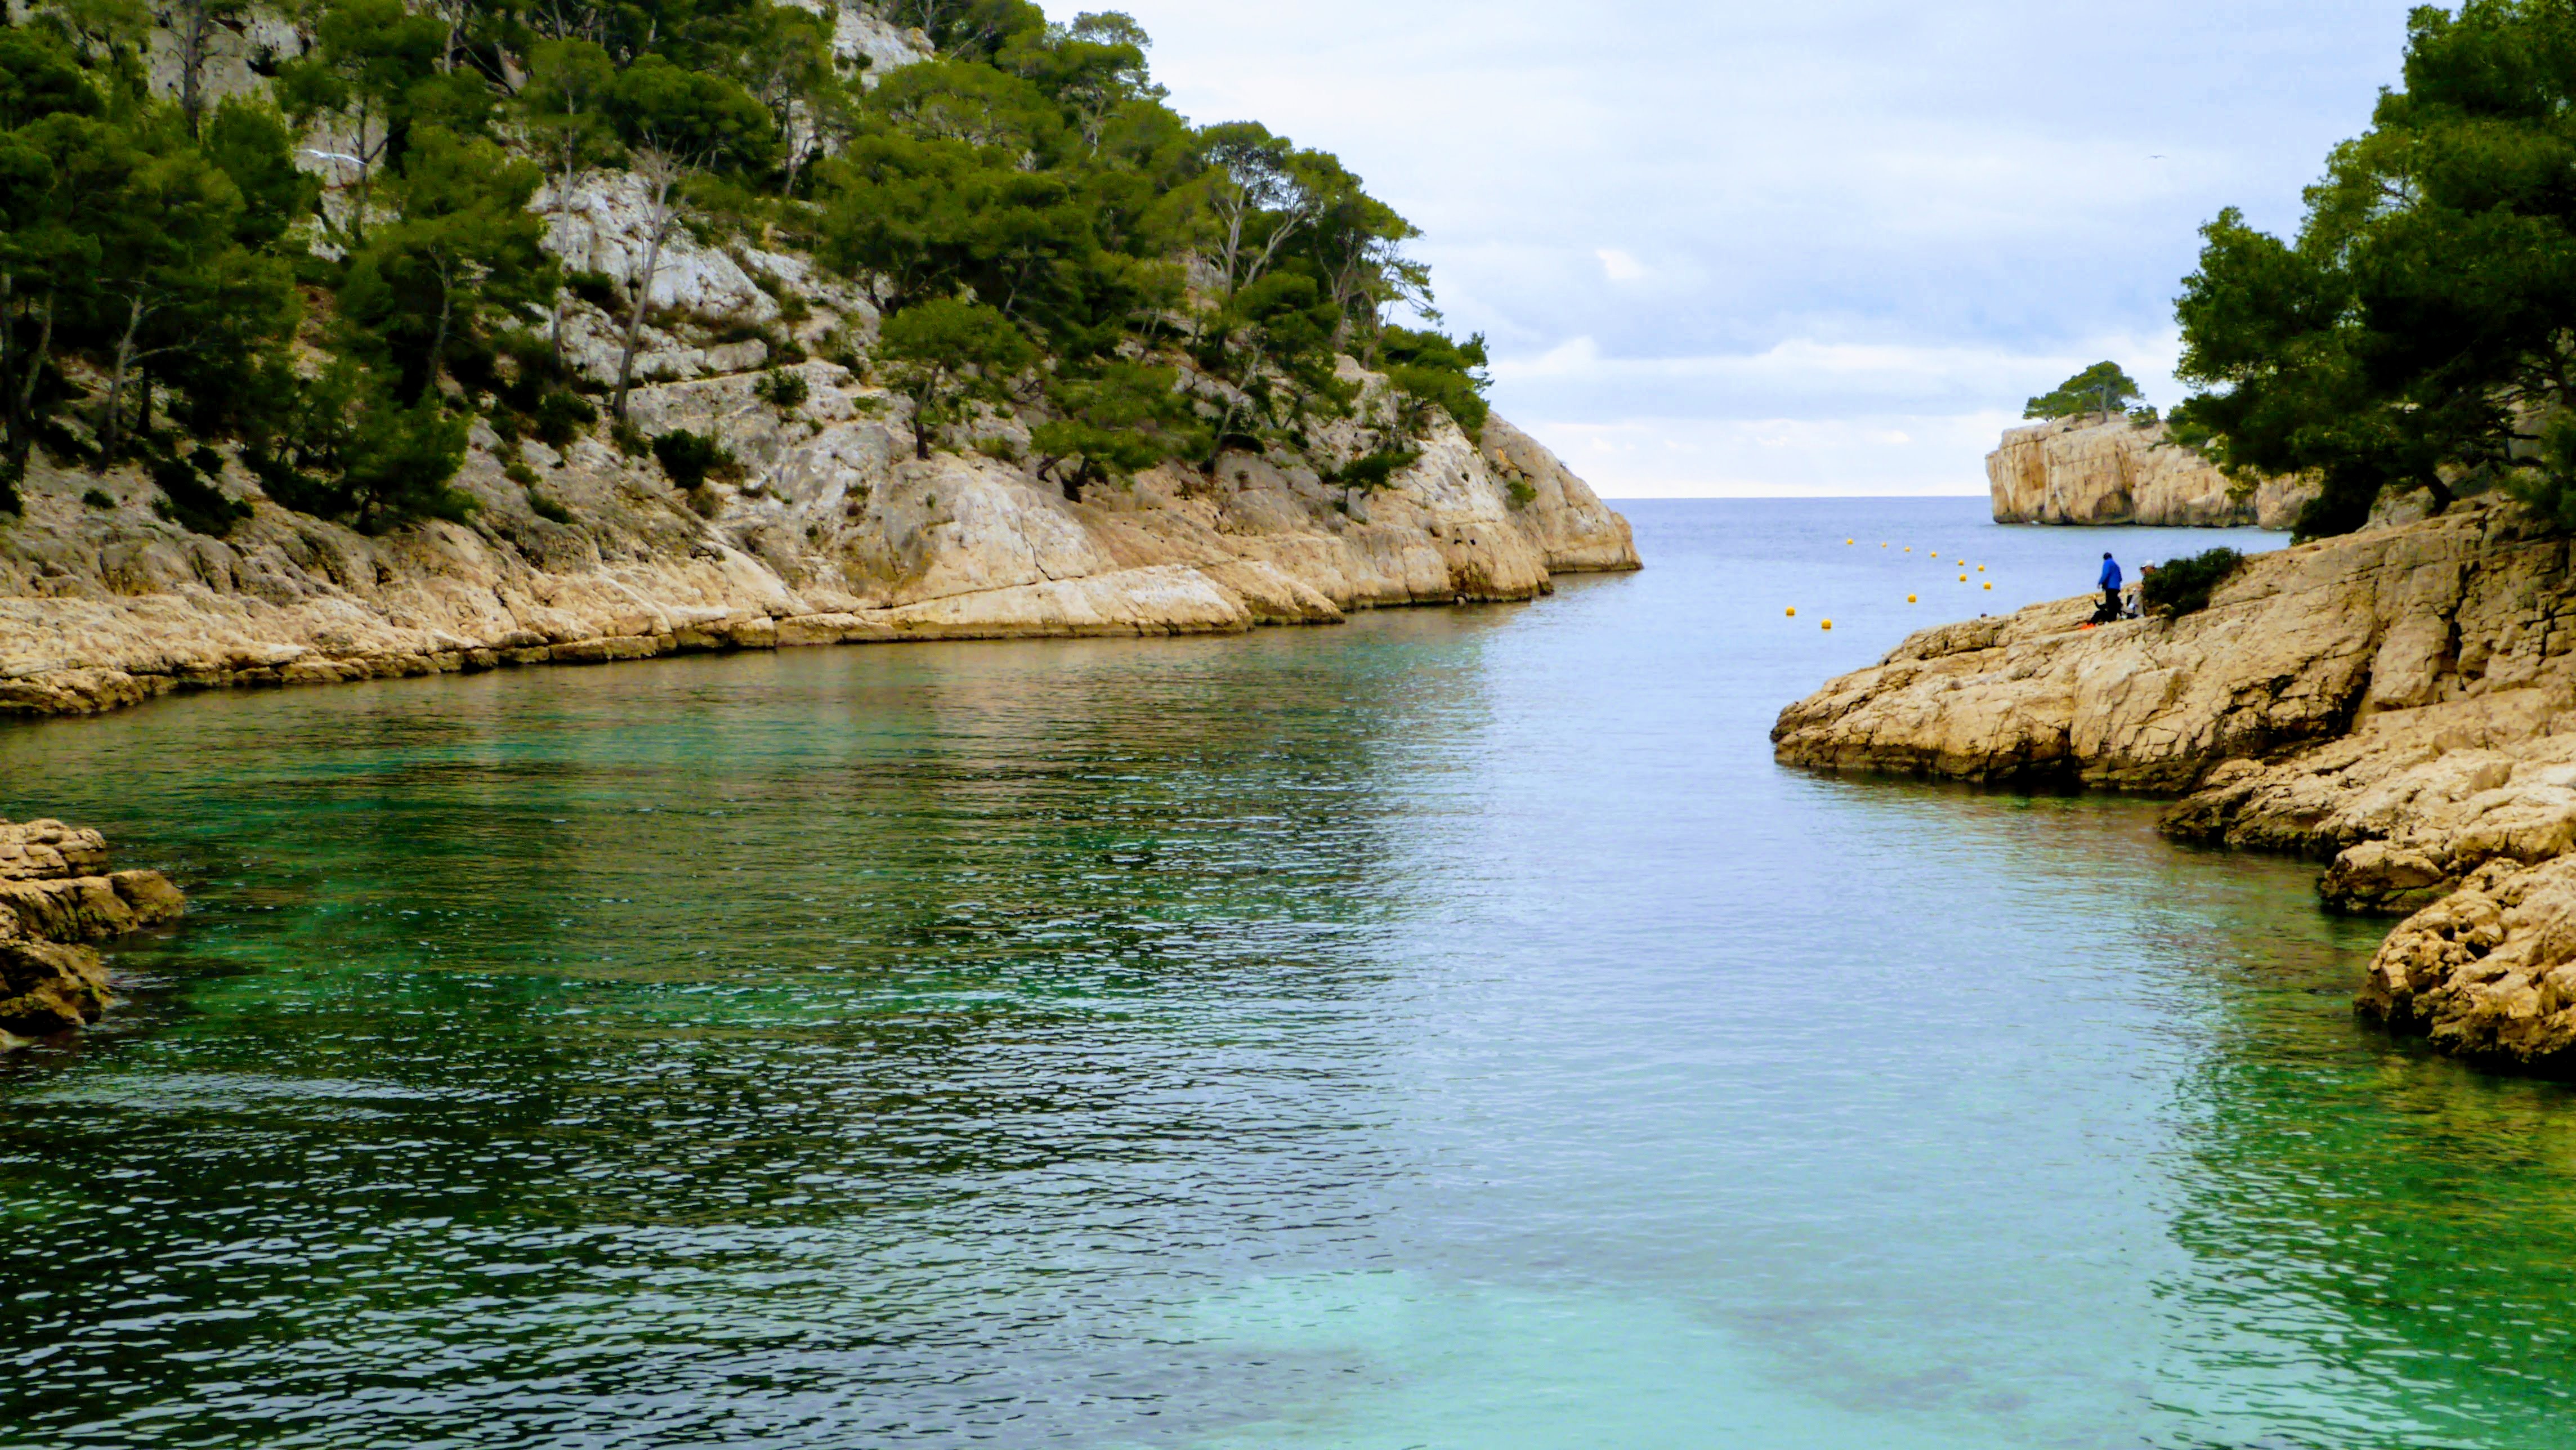
yellow, body of water, sea, water, natural landscape, nature, coast, water resources, coastal and oceanic landforms, bight, bay, inlet, shore, cove, promontory, headland, rock, ocean, nature reserve, cliff, bank, klippe, watercourse, tree, river, terrain, cape, vacation, tropics, channel, landscape, islet, formation, sound, tourism, beach, island, national park, lake